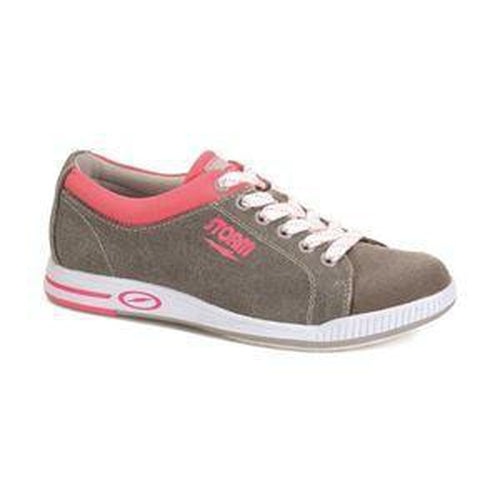
Storm Womens Meadow Grey Pink Bowling Shoes
Storm Womens Meadow Grey Pink Bowling Shoes A casual look with modern features. These bowling shoes have universal soles and are suitable for both right or left handed bowlers. A perfect shoe beginners as well as advanced bowlers looking for some style on the lanes. Casual design with modern features Synthetic, U-Throat upper pattern Non-marking rubber outsole S8 Microfiber slide soles on both soles
Brand: Storm
Category: Sporting Goods > Indoor Games > Bowling > Bowling Pins